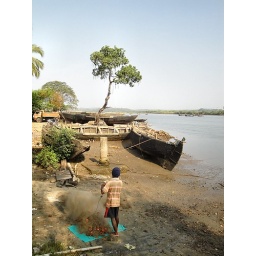
Wooden boats used to dredge sand for cement from the river at Kiranpani in northern Goa.